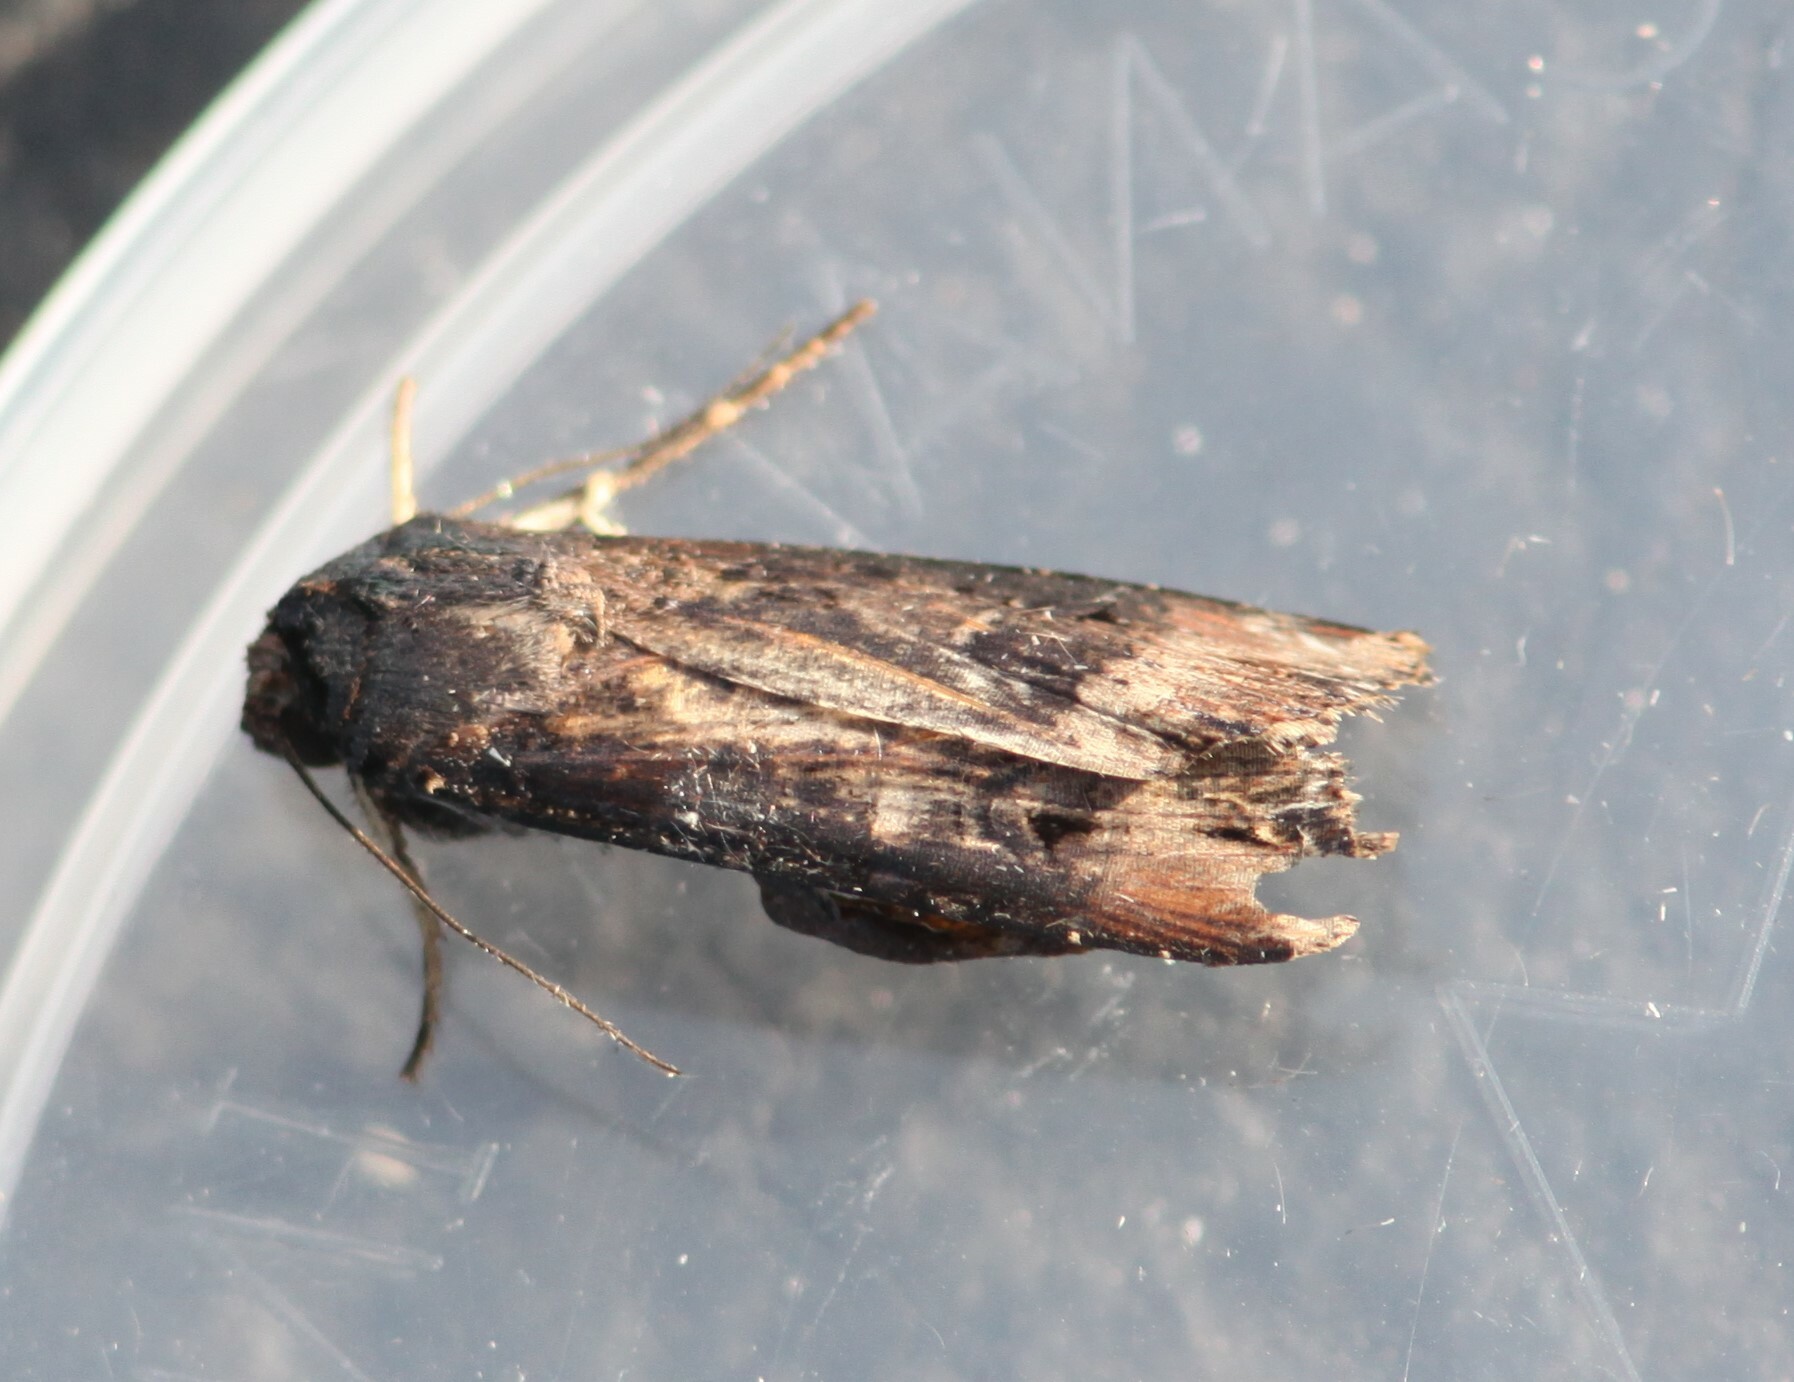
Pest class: cutworms